List of Scottish place names in other countries

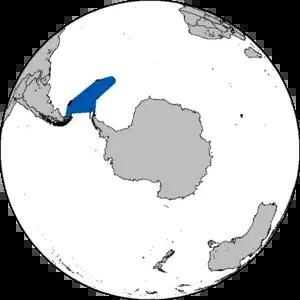
Scotia Sea

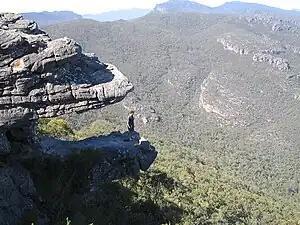
The Balconies (formerly known as the 'Jaws of Death') - Grampians National Park, Victoria, Australia

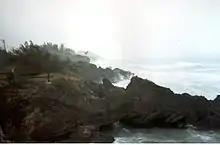
The coast of Callan Glen, Hamilton Parish, Bermuda.

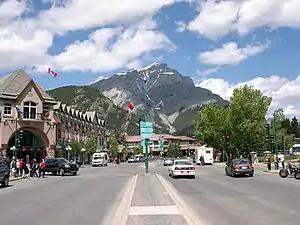
Banff, Alberta

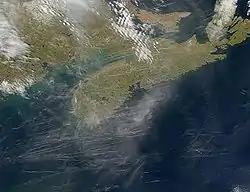
A satellite photo of Nova Scotia.

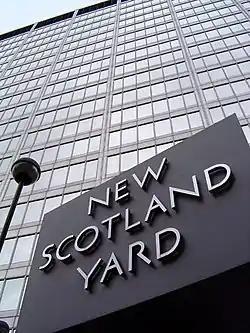
New Scotland Yard, London

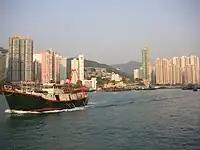
Aberdeen Harbour, Hong Kong

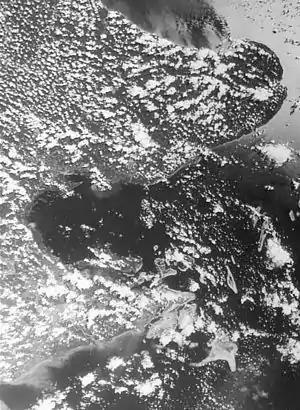
Satellite image of Darvel Bay, 27 July 1980

For Nova Scotian names in Scottish Gaelic (not necessarily the same as the English versions) see: